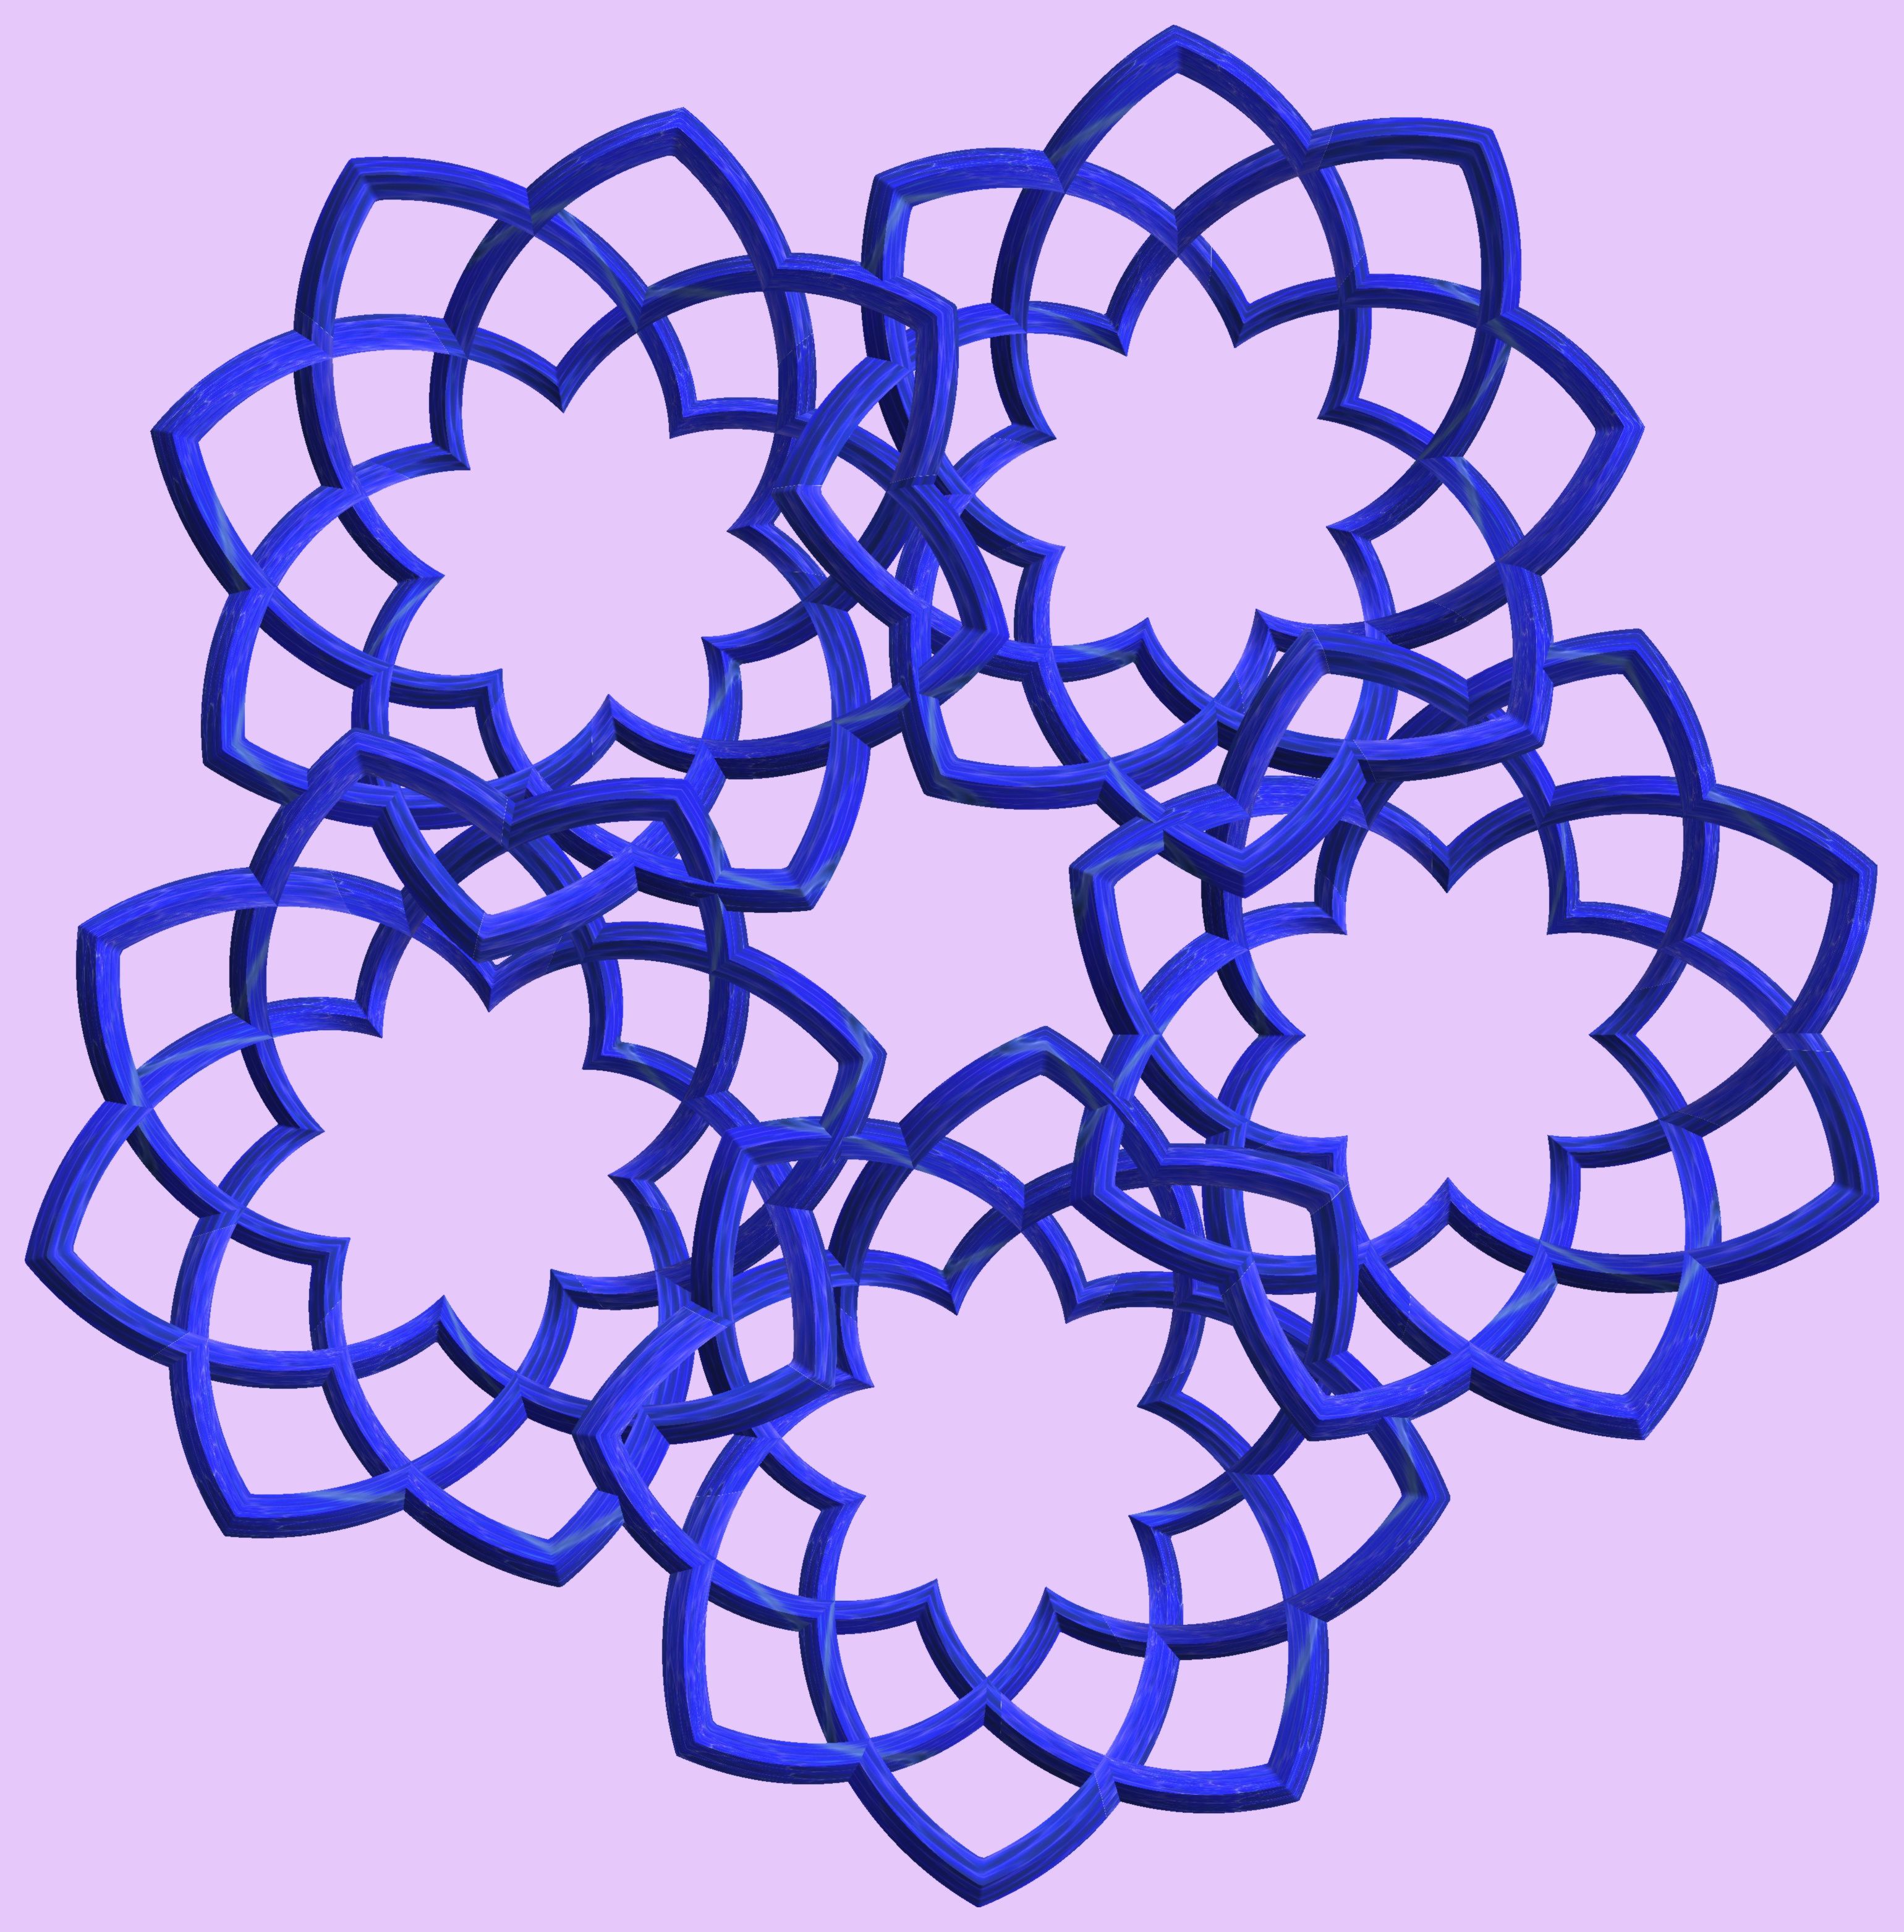
structure, wheel, texture, pattern, line, circle, font, figure, illustration, design, symmetry, 3d, graphic, shape, knot, mathematica, cg, parametricplot3d, code, program, algorithm, abstruct, mapping, clip art, line art, body jewelry